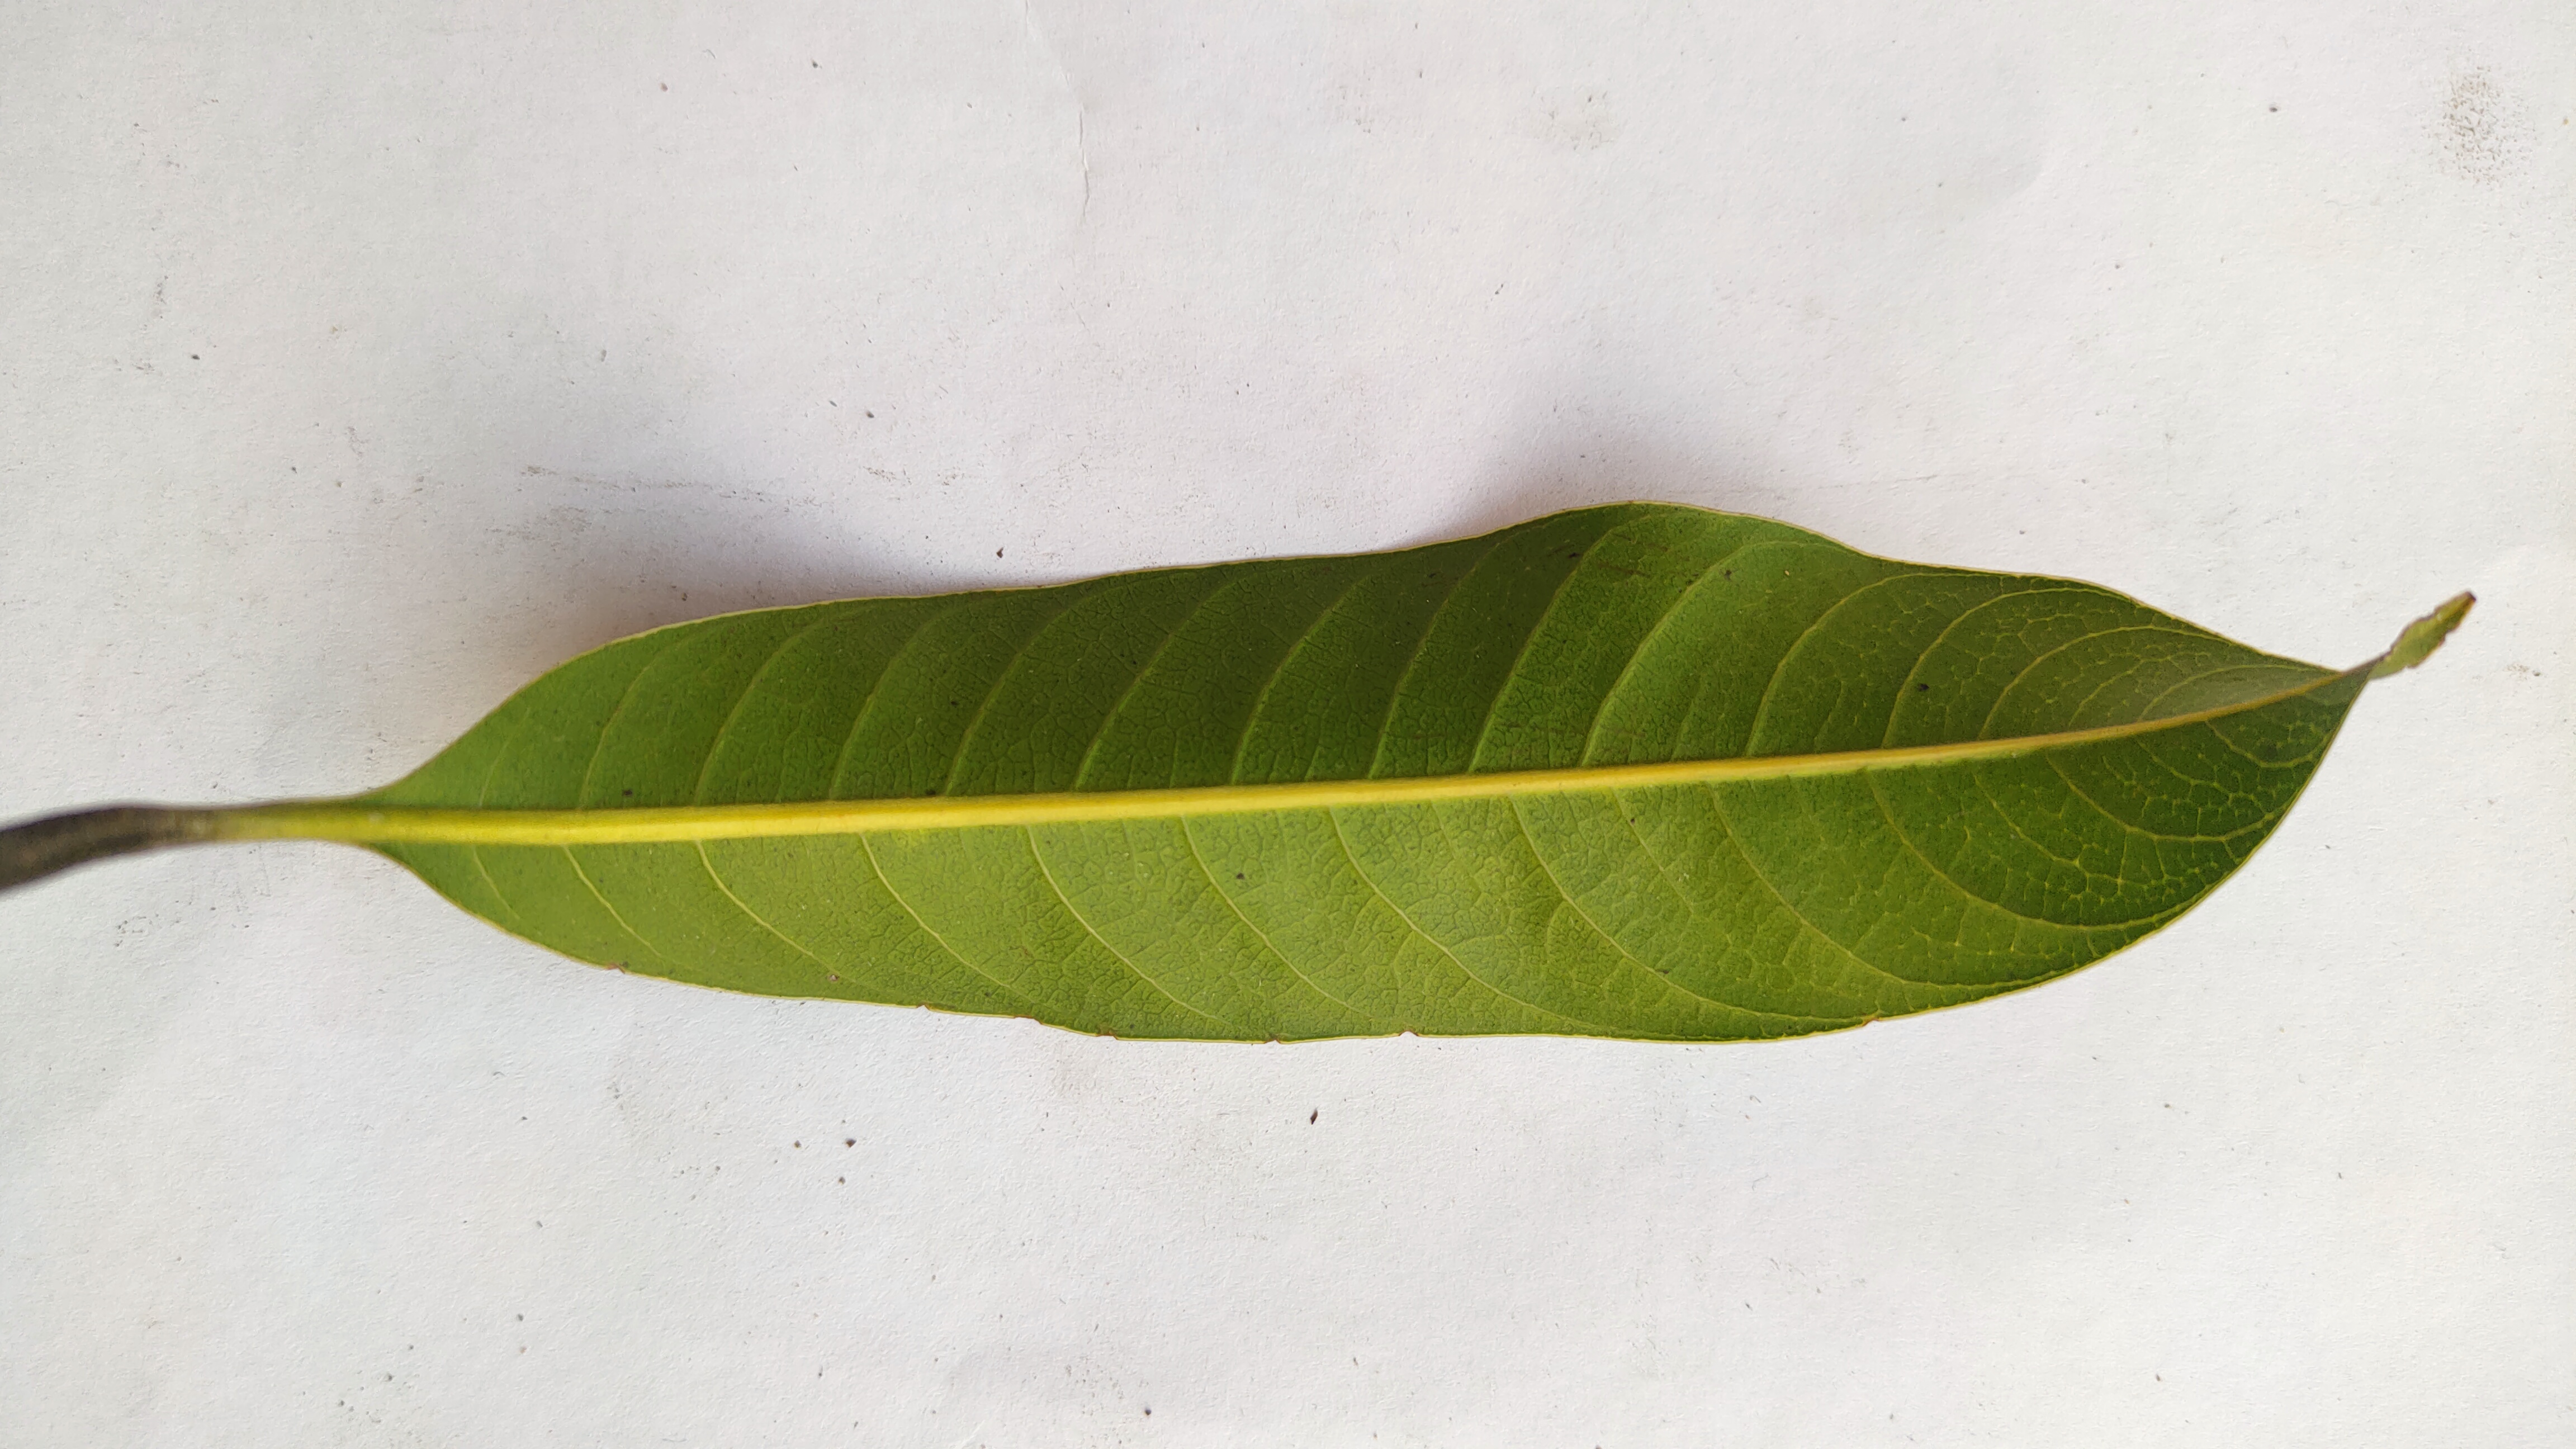
Leaf variety: Mango